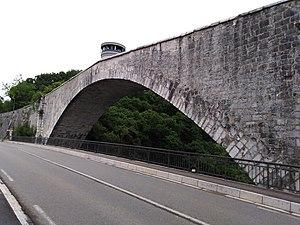
Le pont Lesdiguières à Claix
Le pont Lesdiguières, également dénommé le pont de Claix car entièrement situé avant 1873 dans la commune de Claix, est un pont en maçonnerie franchissant le Drac. À partir du 2 juillet 1873, date de création de la commune de Pont-de-Claix sur la rive droite du Drac, il va relier Claix à Pont-de-Claix.